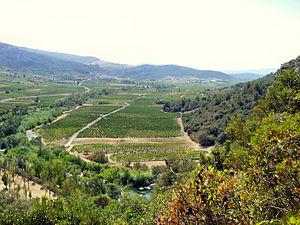
La Caune de l'Arago, Tautavel, département Pyrénées-Orientales: vue d'entrée à travers la vallée de Verdouble vers Tautavel
Le Côtes-du-roussillon villages est un vin d'appellation d'origine contrôlée produit sur une partie de la plaine du Roussillon, dans le Fenouillèdes et sur les contreforts méridionaux du massif des Corbières.
Le rivesaltes est l'appellation d'origine d'un vin doux naturel (VDN) préservée par le label Appellation d'origine contrôlée. Ce vin est produit près de Rivesaltes dans une vaste partie du département français des Pyrénées-Orientales et une petite partie du département de l'Aude, en région Occitanie.